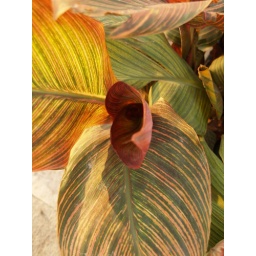
Houston Texas walking around the Old Montrose neighborhood down Westheimer street 2010 Building Streets Signs Vintage